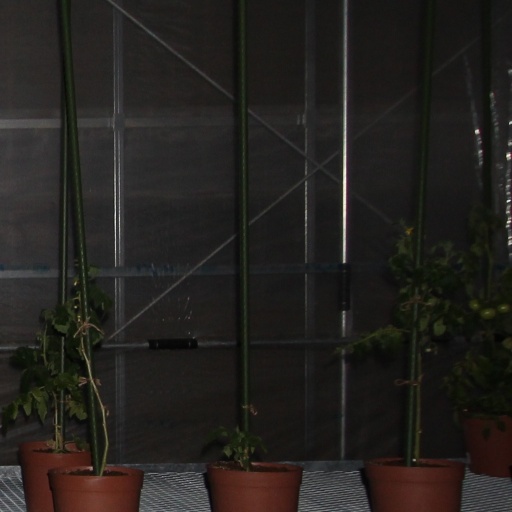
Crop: tomato